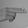
ASL letter: H